Tim Finn

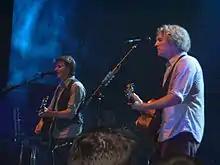
Tim and Neil as the Finn Brothers.

In late 1988, Finn recording his eponymous third album for Capitol Records. The album yielded strong reviews and the New Zealand hit "Parihaka", based on a Māori village known for its campaign of passive resistance to European occupiers. Finn also created the song "Cane Toad Blues" which played during the credits for the documentary film "."